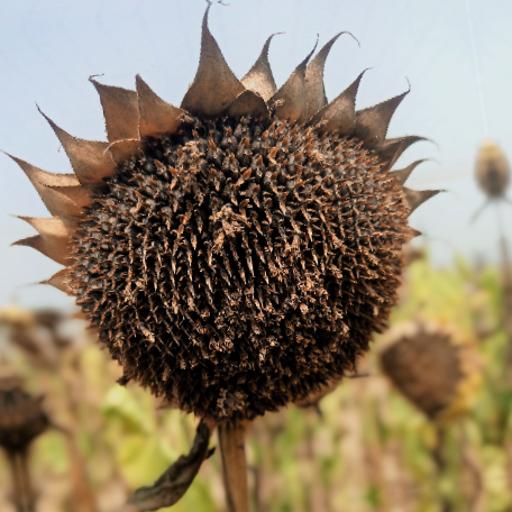
Label: Gray_mold